Santa Isabel, Puerto Rico

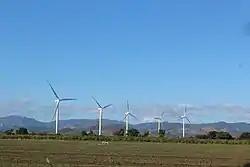
Crops in Felicia, Santa Isabel.

Before being founded, the area where Santa Isabel is located today was part of the boundary between the "cacicazgos" (or Taíno regions) of Guaynia and Guayama. During the Spanish conquest and settlement of Borinquen, the area became key to the settlement and agriculture of Coamo which at the time was the second town to be founded in the southern part of the island. Numerous "estancias" were established in the region during the time to cultivate ""frutos menores"" or small crops for local use such as rice, corn, beans and root vegetables. The area where Central Cortada is located was originally called "Estancia Descalabrado," and was owned by Catalan settler Juan de Quintana from 1737.